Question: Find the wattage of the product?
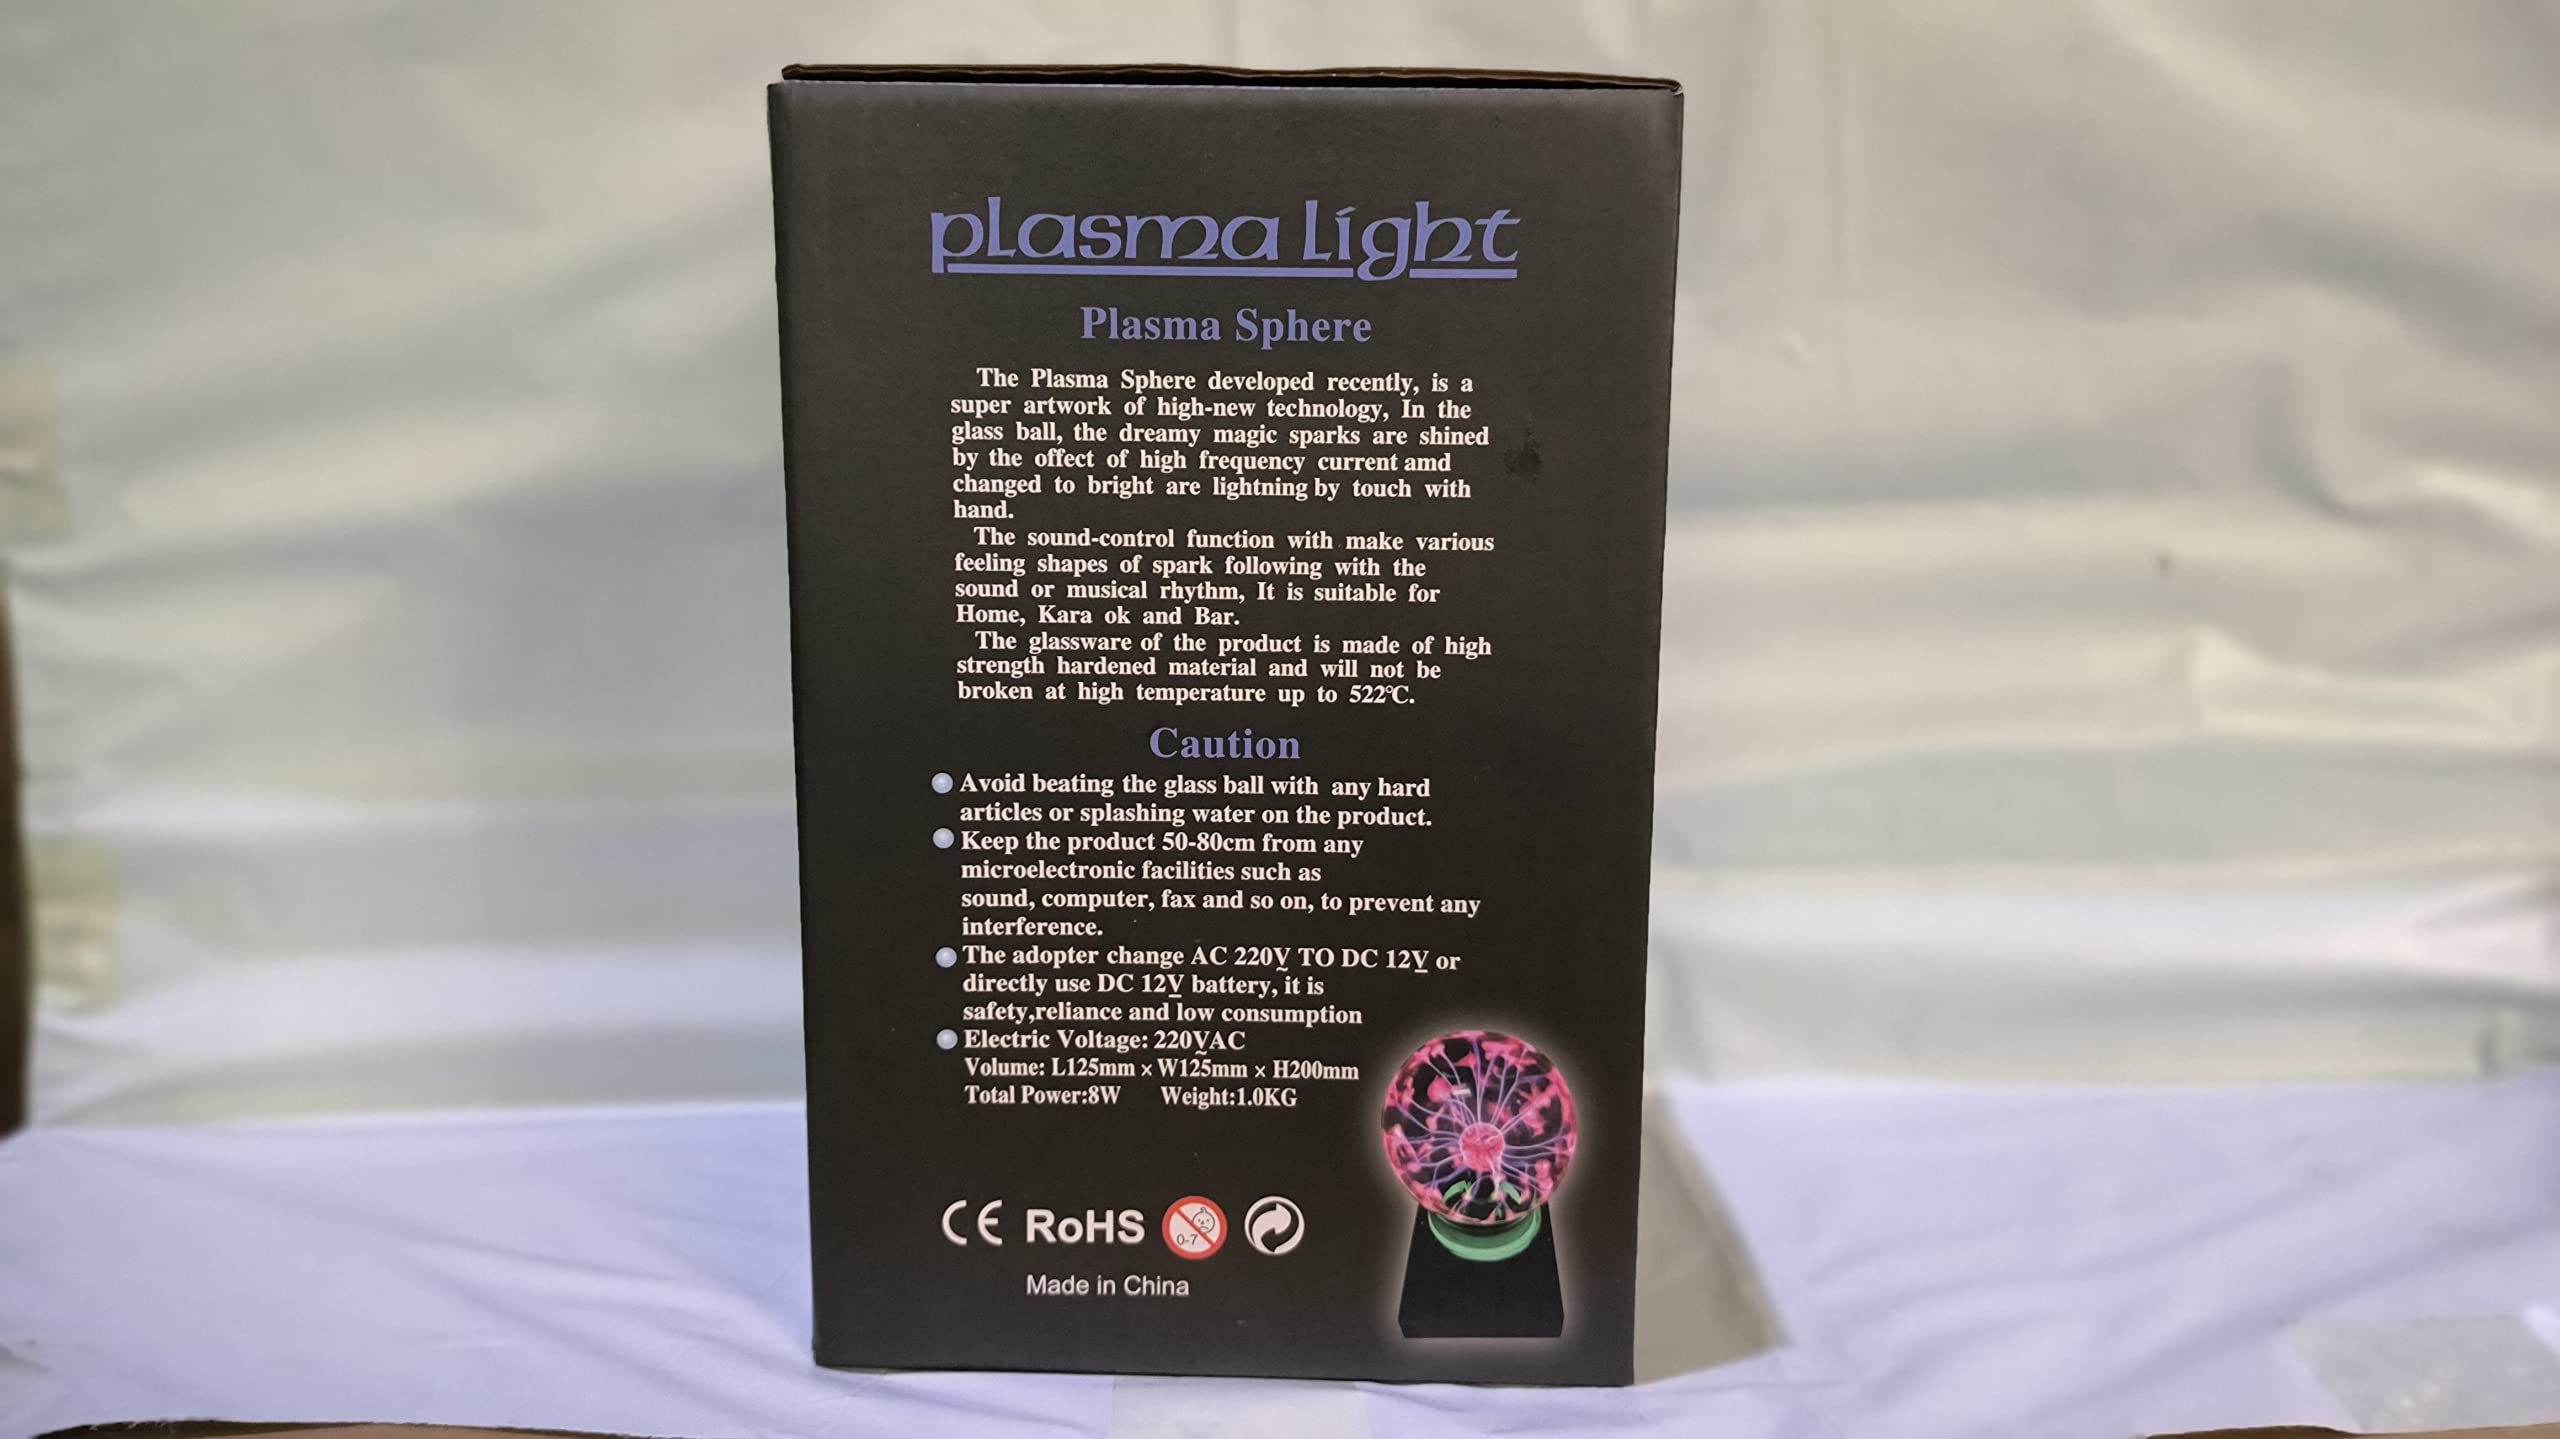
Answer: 8.0 watt